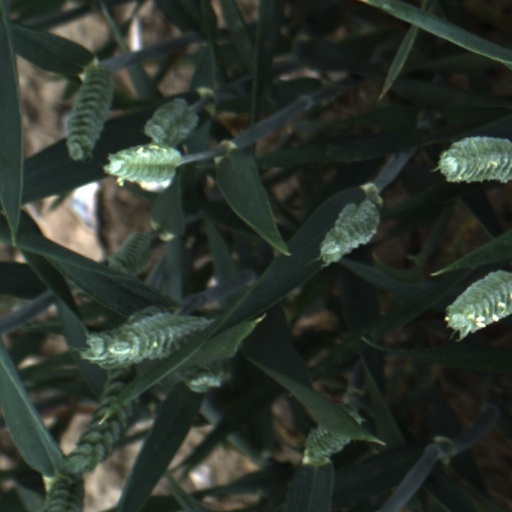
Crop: wheat